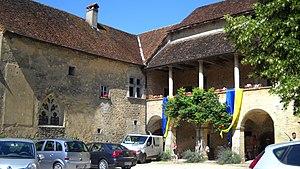
Cet article recense les monuments historiques du département du Jura, en France.